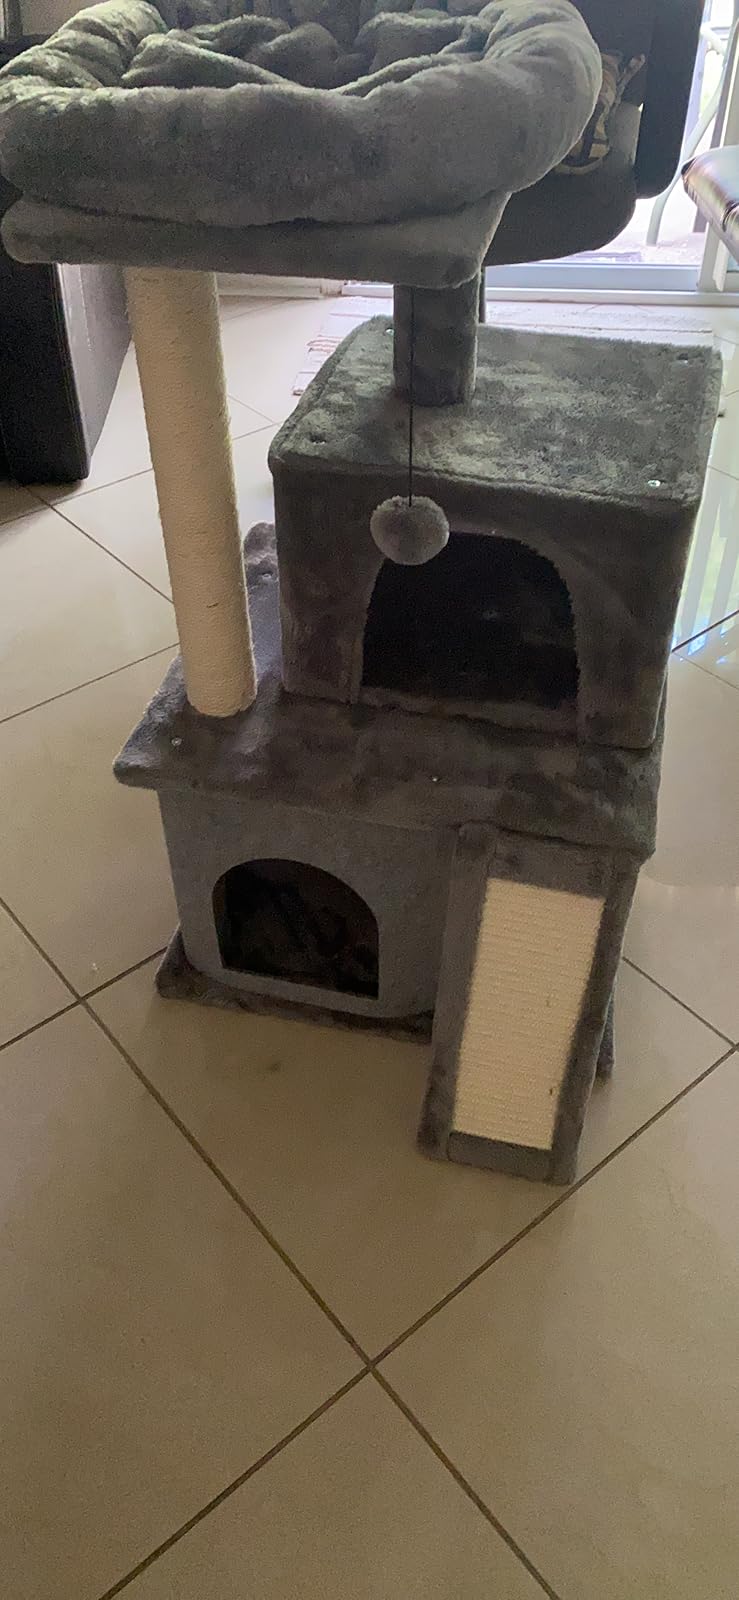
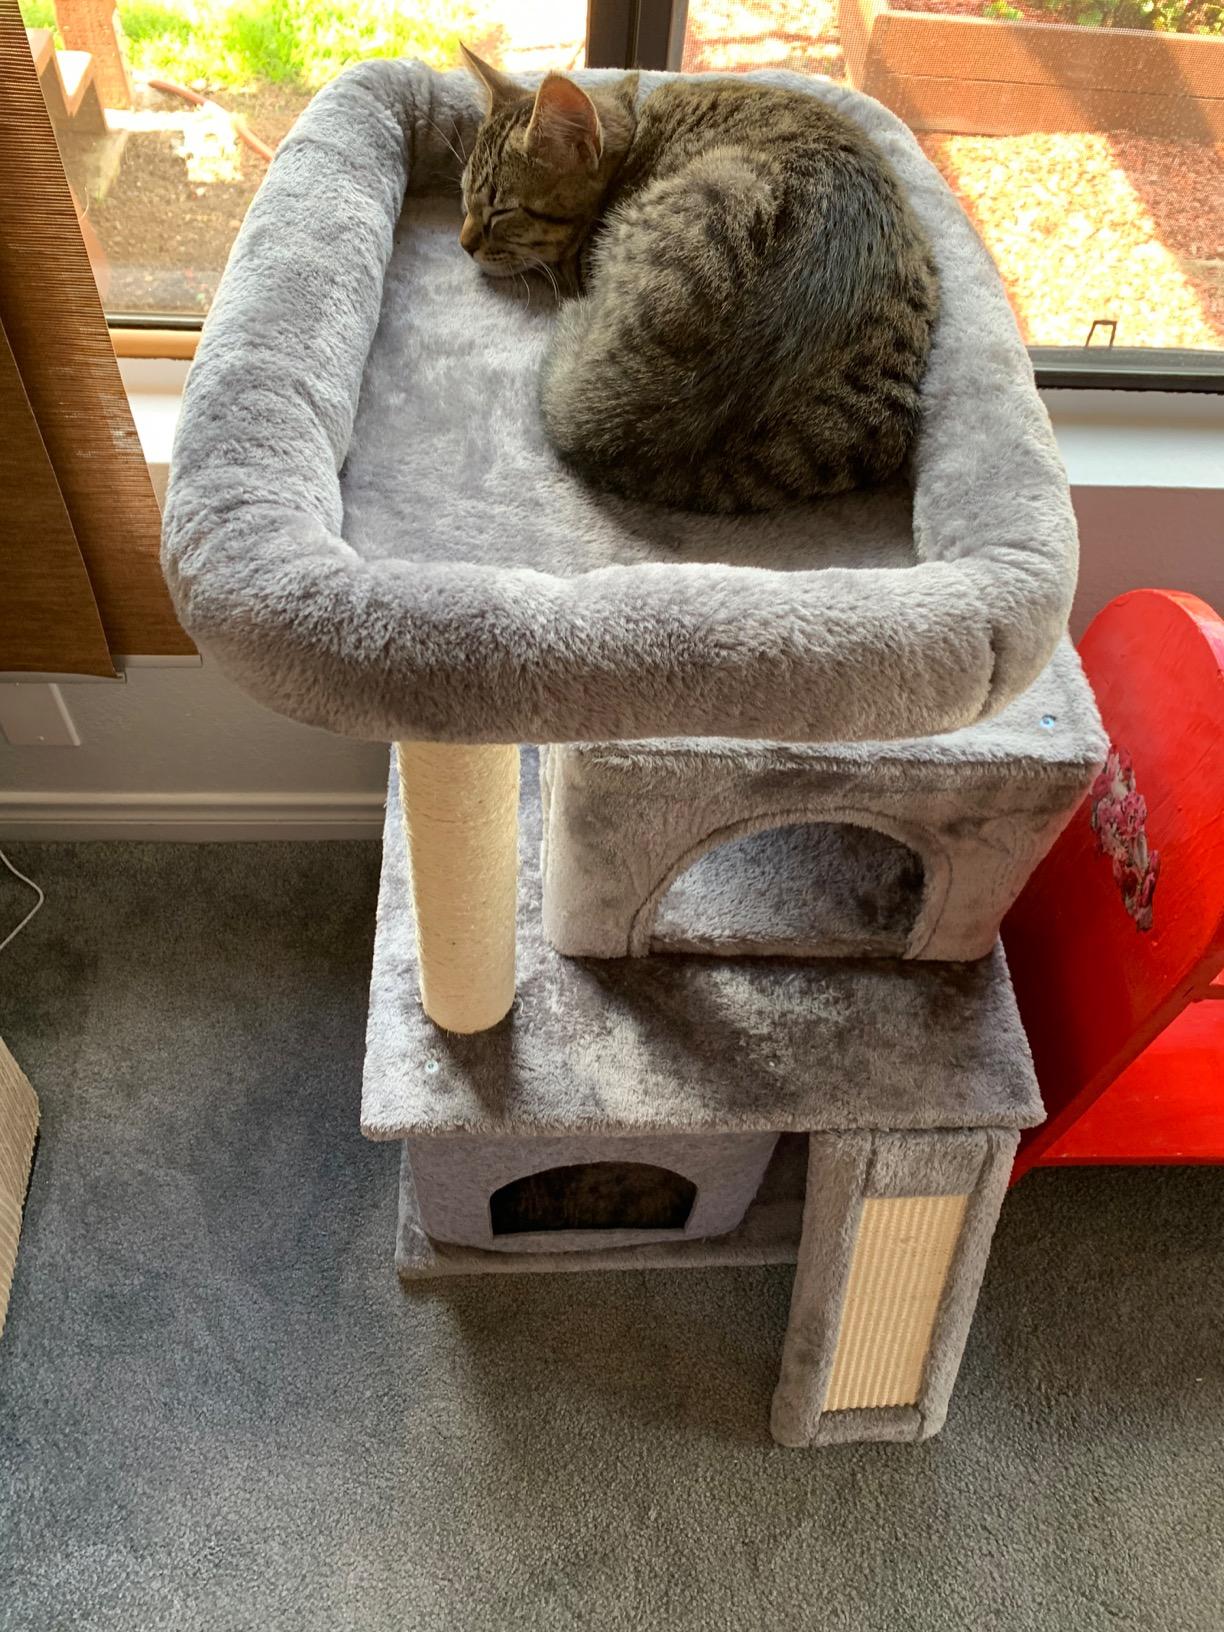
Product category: items_cat tree
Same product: yes